A Man and His Cat

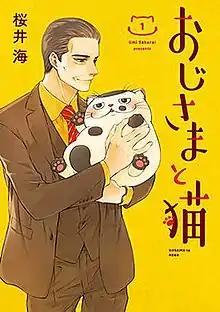
Cover of the first print edition of the series, featuring Kanda and Fukumaru

is a Japanese manga series written and illustrated by Umi Sakurai. Self-published as a webcomic by Sakurai before being serialized by Square Enix Manga, the series follows an older widower who adopts an unwanted cat.